And Every Day Was Overcast

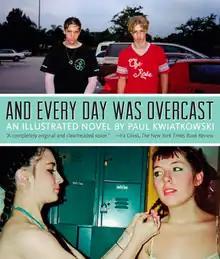
Paperback cover

And Every Day Was Overcast is a photo-illustrated novel by American author Paul Kwiatkowski, published on October 15, 2013, by Black Balloon Publishing.